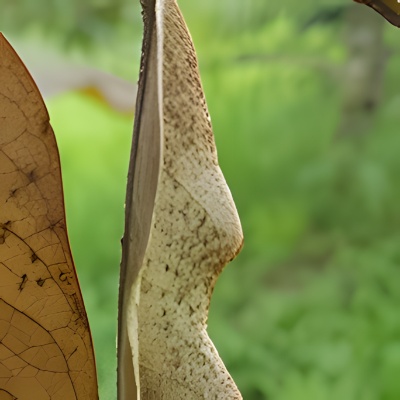
Label: Leaf_Rhizoctonia